Robin Frijns

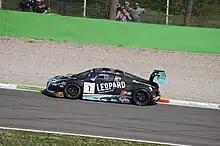
Audi R8 LMS driven by Frijns, Laurens Vanthoor and Jean-Karl Vernay at the 2015 3 Hours of Monza in the Blancpain Endurance Series

Frijns remained with Envision for the 2020–21 season, alongside a new teammate, Nick Cassidy. He scored his first points of the season in round 2 in Diriyah with a pole position and a second place finish. He would match the second in Monaco, taking it at the line from António Félix da Costa and finishing 0.024s in front. There were 2 fastest laps in the first Valencia and second London races, and finished the championship in 5th on 89 points.